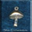
Label: mushroom